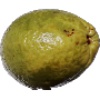
Label: guava